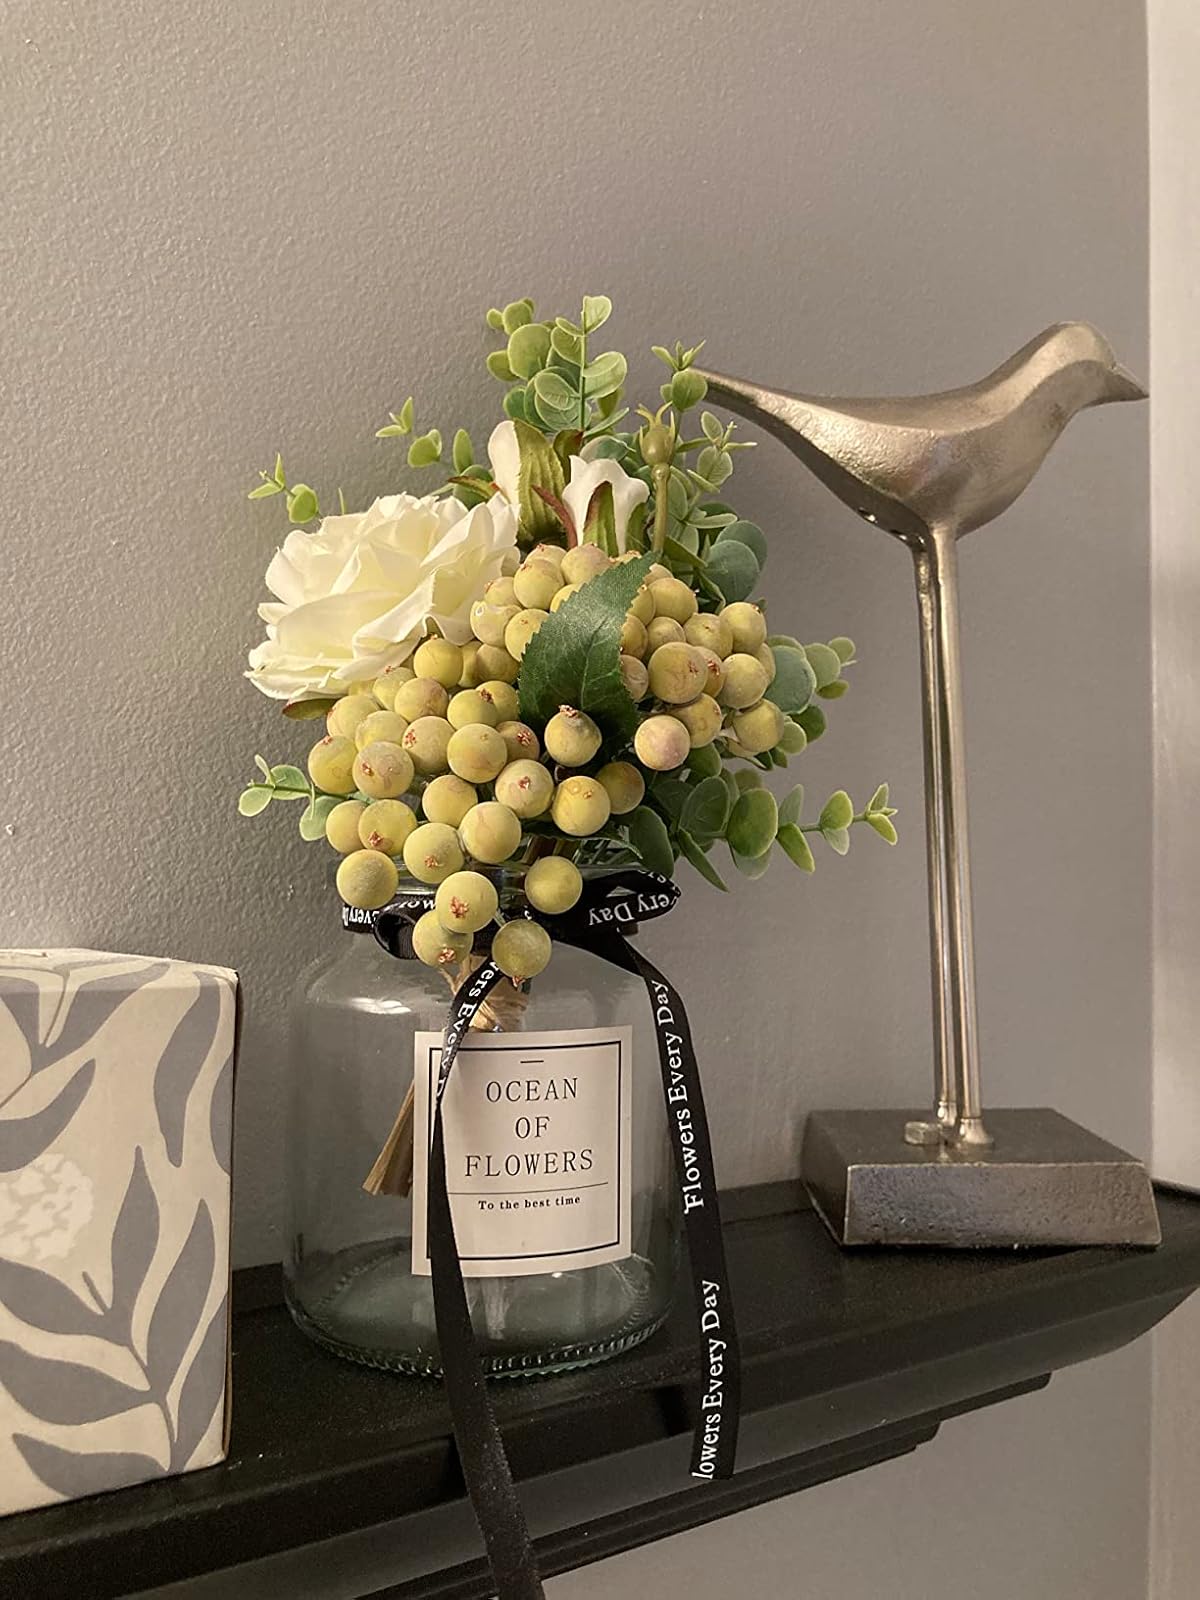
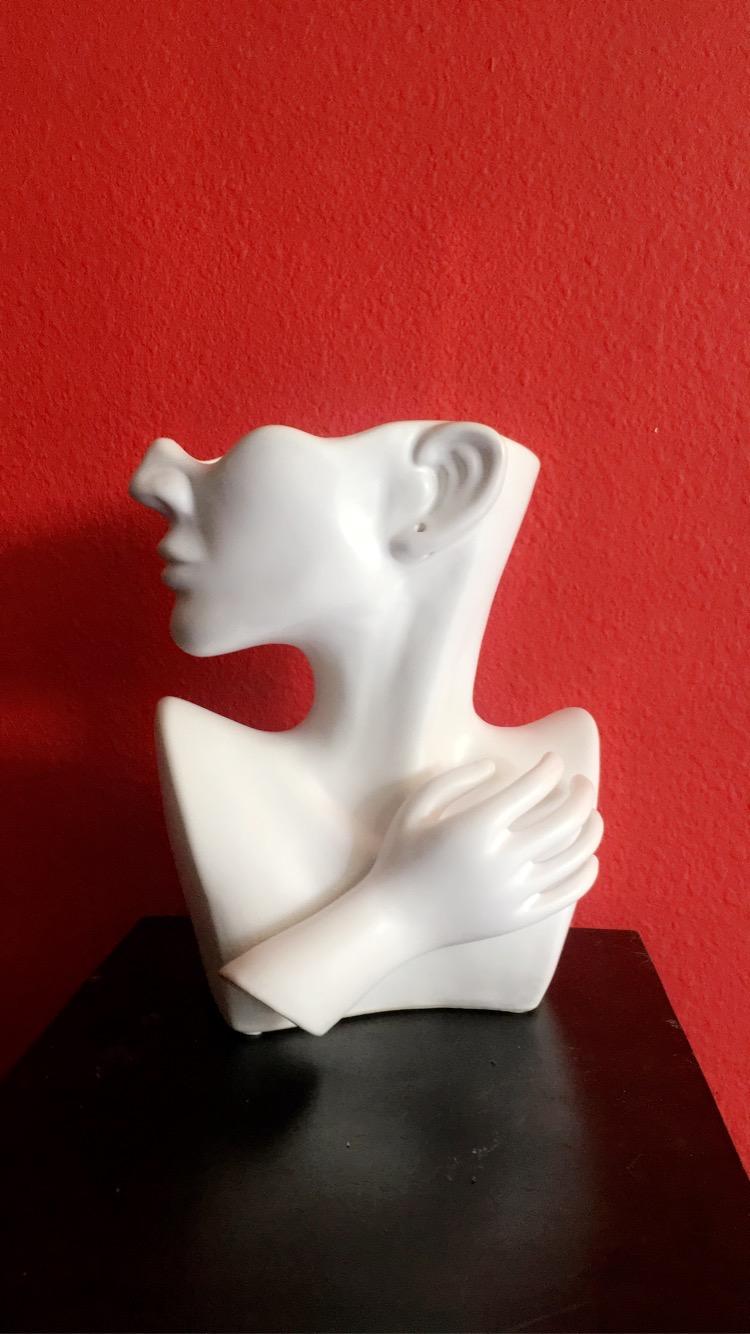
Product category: vase
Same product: no